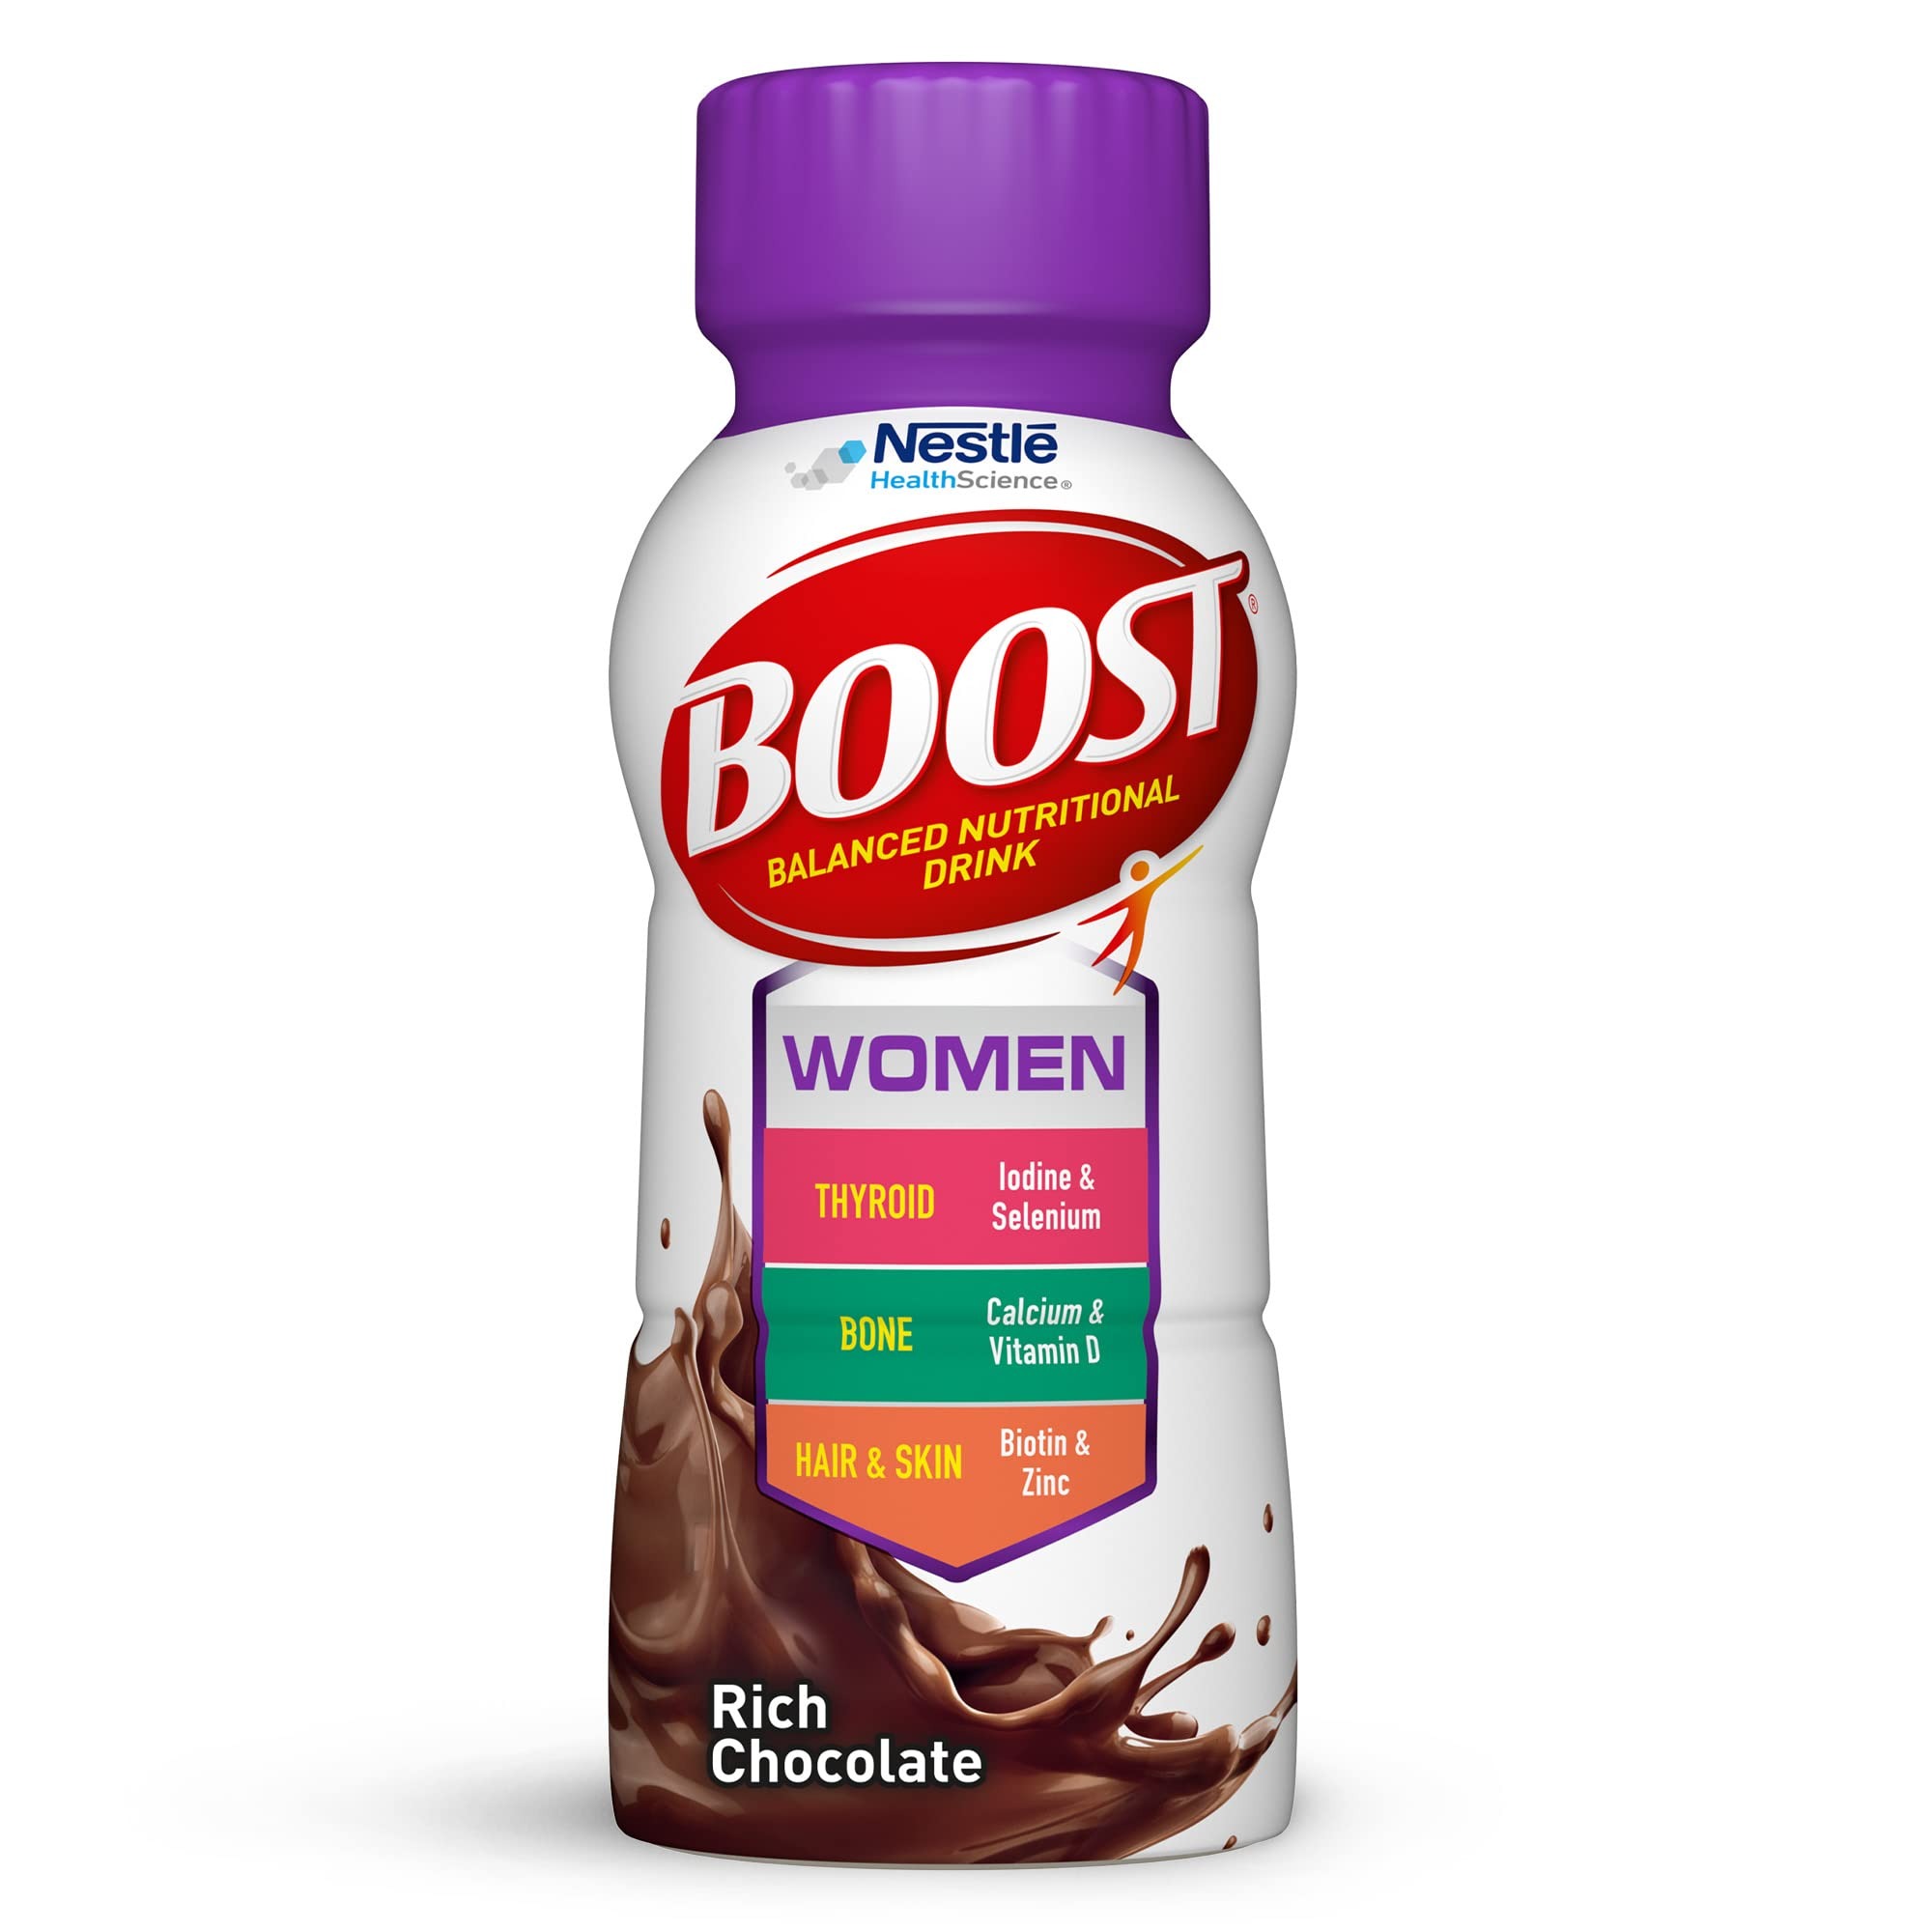
Item Name: BOOST Women Balanced Nutritional Drink, Rich Chocolate, 8 FL OZ (Pack of 6)
Bullet Point 1: Boost Women: With 180 nutrient rich calories this nutritional drink has 15g of high quality protein, plus 24 vitamins and minerals designed to deliver personalized nutrition for women
Bullet Point 2: Customized Nutrition: BOOST Women contains iodine and selenium to help support normal thyroid function, calcium and vitamin D to support strong bones and biotin and zinc to support skin and hair health
Bullet Point 3: Nutritional Support: BOOST Nutritional drinks give your body protein, vitamins, and calories to help support normal energy; Enhance your nutrition with protein shakes and drinks in chocolate, vanilla, and fruit flavors
Bullet Point 4: Delicious and Gluten Free: BOOST Drinks have the nutrition you need with the taste you love; BOOST Women Nutritional Drinks have no artificial colors and are gluten free
Bullet Point 5: Boost Family: Whether you want extra protein, less sugars, more calories, fewer calories, or simply great nutrition for everyday living, there’s a BOOST Nutritional product that fits your needs
Value: 48.0
Unit: Fl Oz

Price: 11.355